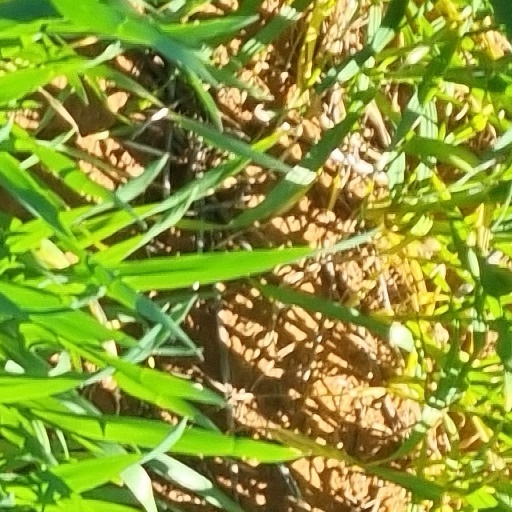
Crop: wheat